September Revolution

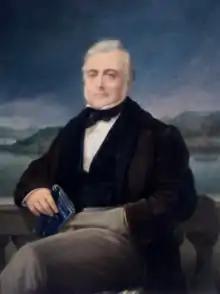
Passos Manuel, main leader of the September Revolution

The September Revolution was a coup d'état that took place on 9 September 1836 in Portugal and ended "Devorismo", leading to the promulgation of the Constitution of 1838.